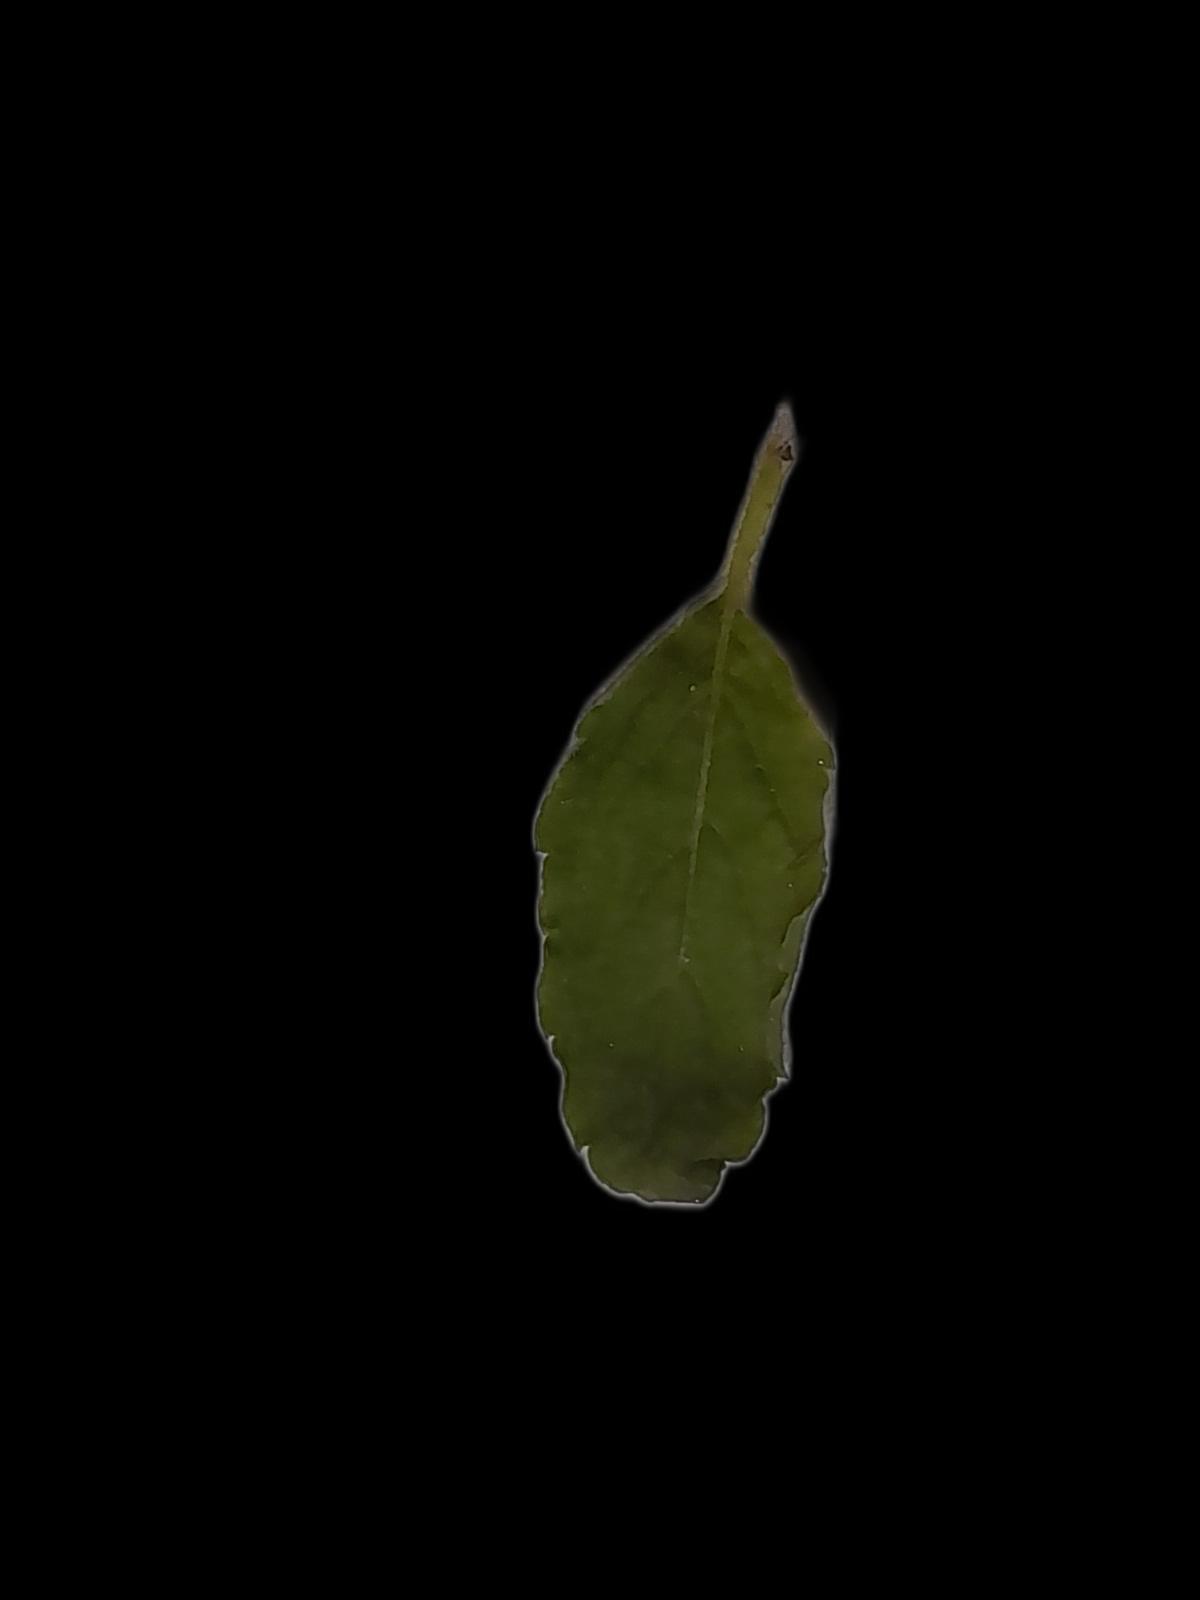
Plant: Tulsi